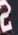
Number: 2